Vecihi Hürkuş

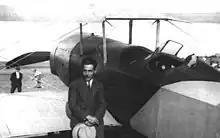
Hürkuş with the Vecihi K-XIV

The Vecihi K-XIV was used in training and a second K-XIV was also built for the same purpose. The school received several donations, including financial support and aircraft parts, mostly from official institutions. The General Staff of the Turkish Armed Forces gifted two aircraft in June 1933. Hürkuş also sold advertisements to generate more revenue to fund the school. The school provided training for engined and glider aircraft, though the latter form of training was never fully implemented. Six students, including Bedriye Tahir Gökmen, made a solo flight. On 17 September 1934, the school was shut down by the "Müdafaa-i Milliye Vekâleti" as "the government was planning to create a modern and large institution for a wider and more fundamental dissemination of civil aviation". Hürkuş went to Ankara to contest this decision, without success. During the time the flight school was operating, Hürkuş built several more aircraft. In 1933, with the help of a financial donation by fellow aviator Nuri Demirağ, he built the Vecihi K-XVI, which had a cabin, in his workshop. A boat powered by an aircraft engine, the Vecihi SK, was also constructed. The next year, Hürkuş built the Vecihi X-VI-D, a passenger seaplane.